Sanakht

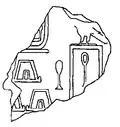
Clay seal fragment bearing Sanakht's serekh, together with what could be a cartouche of Nebka, from mastaba K2 at Beit Khallaf.

Sanakht's identity and position in the Third Dynasty is not entirely clear and remains the subject of debate. While Sanakht's existence is attested by seal fragments from mastaba K2 at Beit Khallaf and a graffito, his position as the founder of the Third Dynasty, as recorded by Manetho and the Turin Canon, has been seriously undermined by recent archaeological discoveries at Abydos. These discoveries establish that it was likely Djoser who helped bury—and thus succeed—Khasekhemwy, rather than Sanakht. This is determined from seals bearing Djoser's name found at the entrance to the latter's tomb.